Nazca

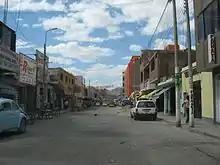
The city of Nazca

Nazca is one of the most arid regions in the world, with an average annual precipitation of 4 millimeters. Nazca's weather is controlled by the Humboldt Current, which carries water from Antarctica up the west coast of South America.